Intelligence services in Canada

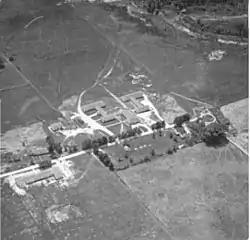
Camp X, a secret allied training camp

The decades following the Rebellions of 1837–1838 marked the start of intelligence services in Canada. Defeat in the failed uprising caused the restoration of colonial regimes and the reform of imperialism. As a result, informal intelligence services were formed to conduct certain activities. 1864 marked the formation of two secret police forces and the formal intelligence service in Canada. Created to protect the Canada–United States border, these organization were under the control of a Montreal police commander and political ally. In response to a number of raid and attacks connected with Irish nationalism, Prime Minister John A. Macdonald merged the two forces to form the Dominion Police (DP). The DP was subsequently merged with the North-West Mounted Police to form the Royal North-West Mounted Police in 1904 and the Royal Canadian Mounted Police (RCMP) in 1920.